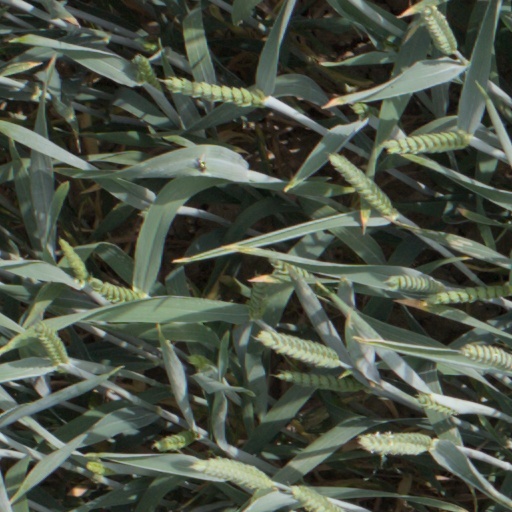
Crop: wheat